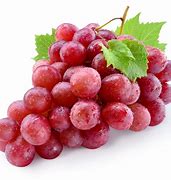
Label: Grapes